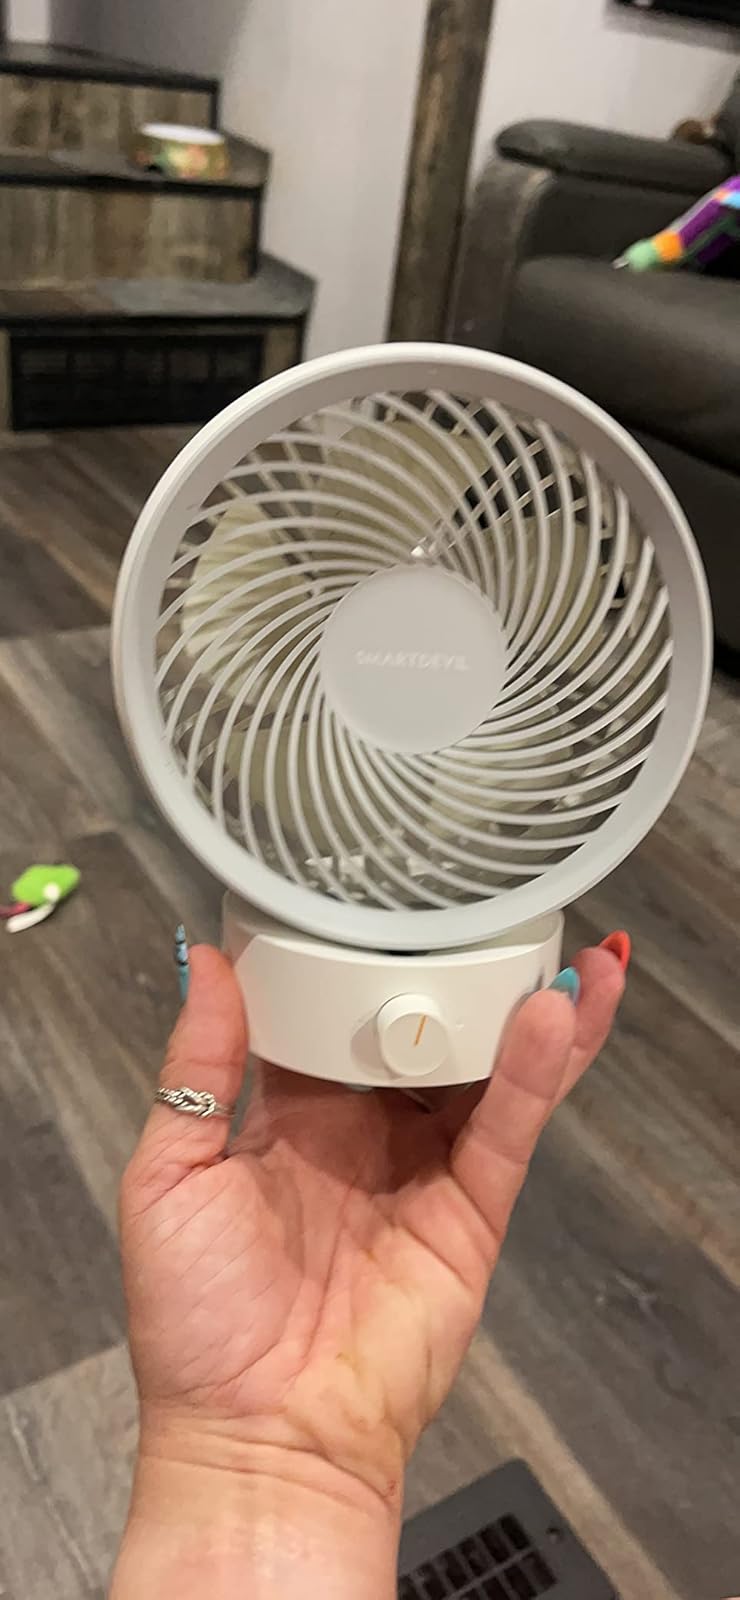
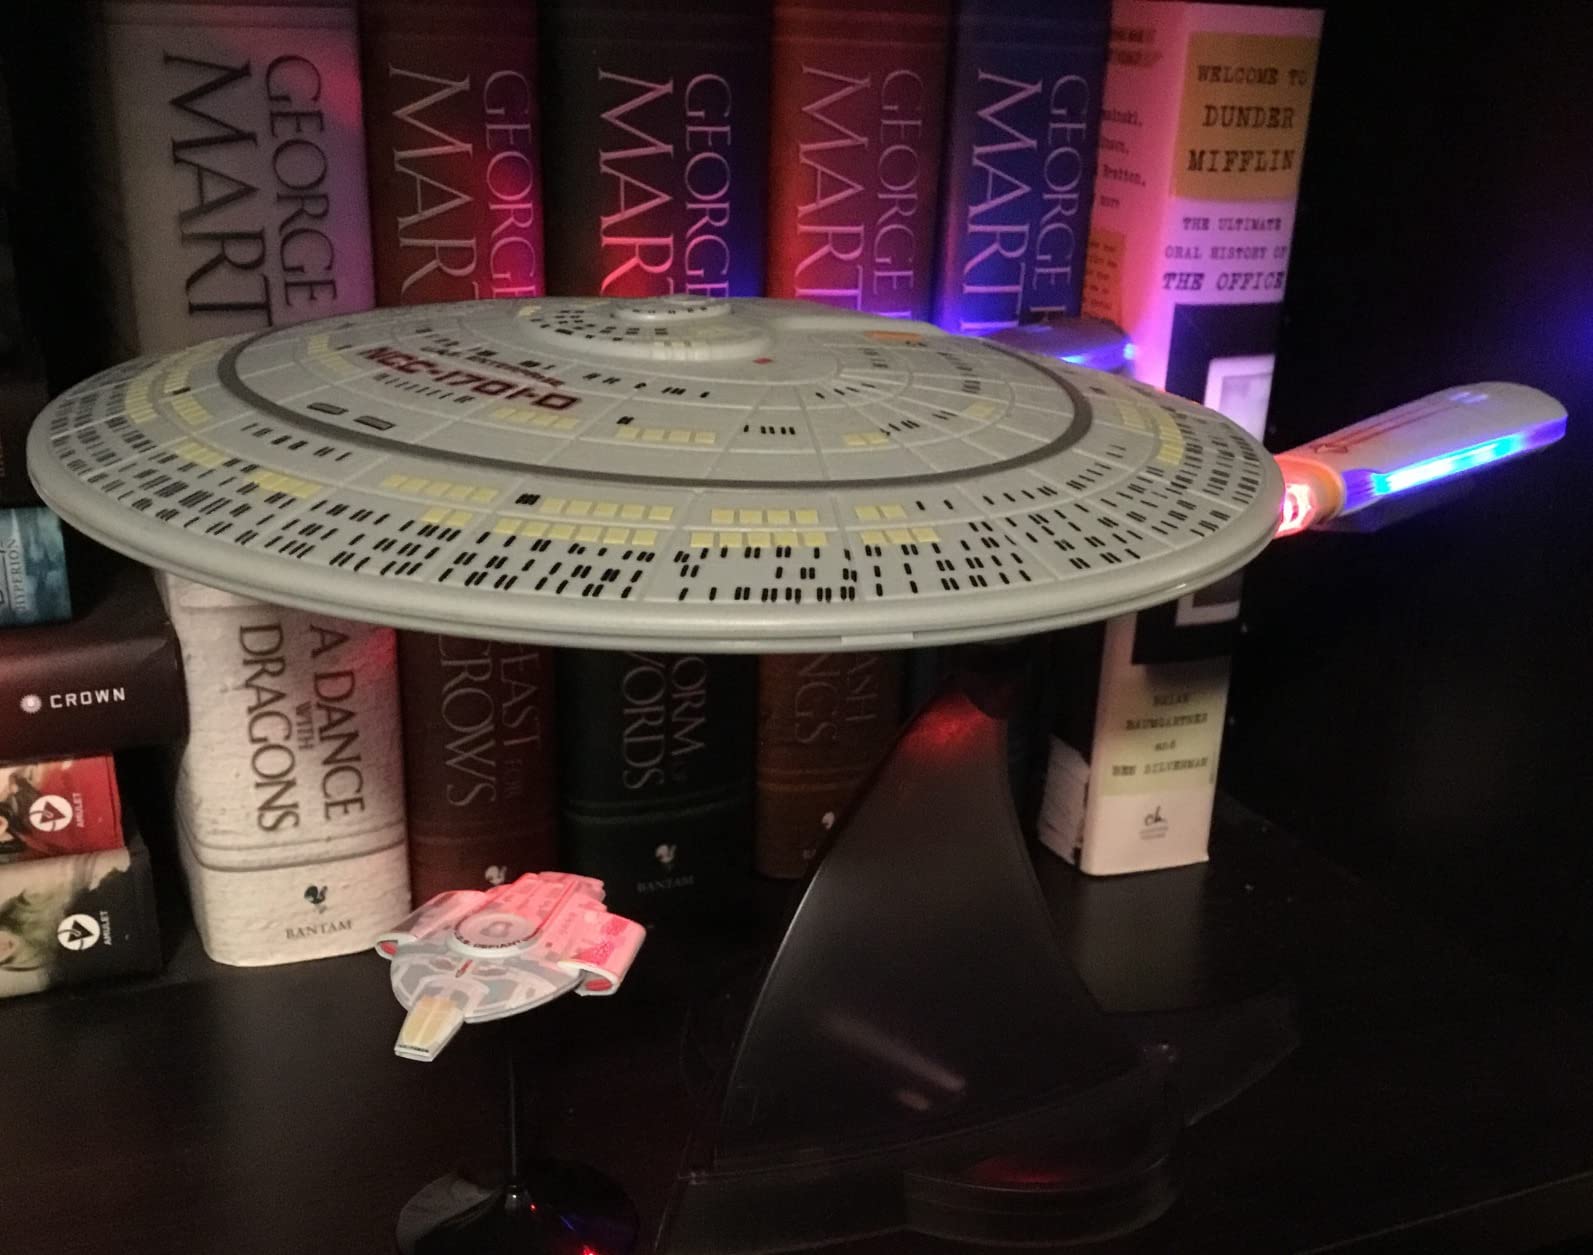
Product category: fan
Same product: no